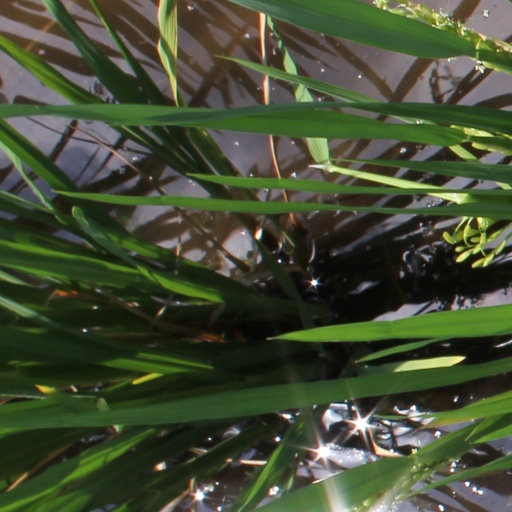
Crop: rice